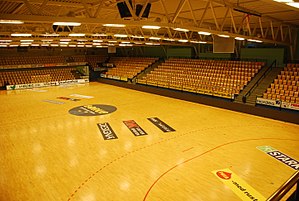
Vibocold Arena Viborg
Viborg Stadionhal
Viborg Stadionhal, hjemmebane for Viborg Håndboldklub.
Vibocold Arena Viborg er en sportshal i Viborg i Danmark, der hovedsageligt bliver brugt til håndbold. Hallen har plads til ca. 3000 tilskuere, og den er hjemmebane for Viborg HK's hold i Håndboldligaen og Damehåndboldligaen. en 30. april 2017 skiftede hallen navn til Vibocold Arena Viborg.